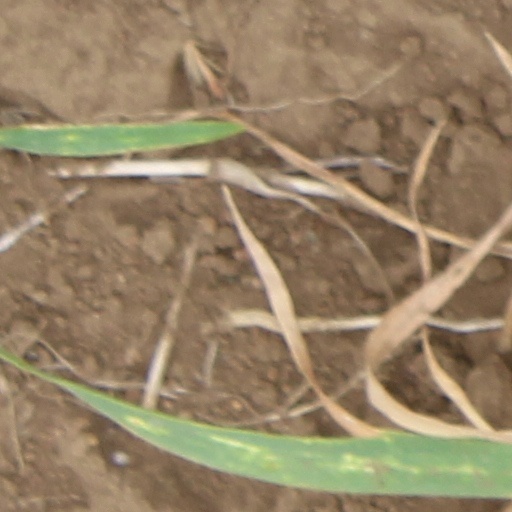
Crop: wheat